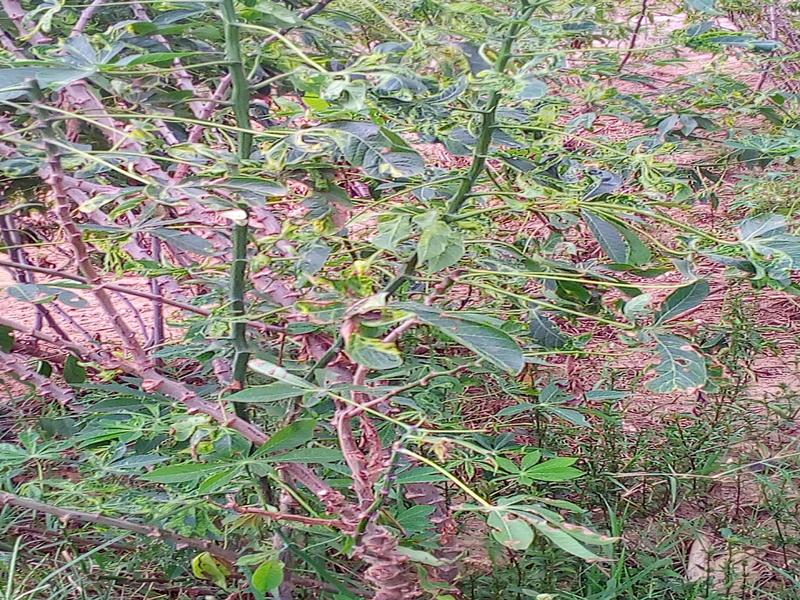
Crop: cassava
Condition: bacterial_blight